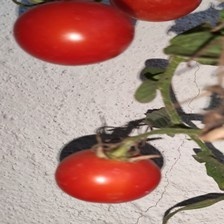
Label: tomato